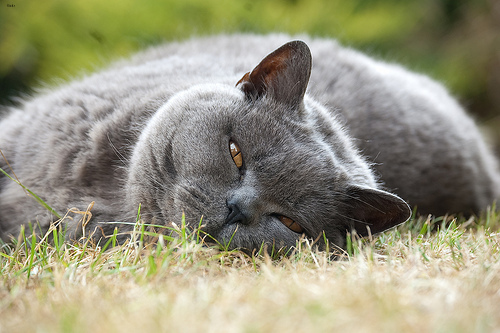
Breed: british shorthair